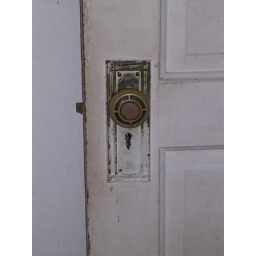
These vintage metal knobs are on every door in the house